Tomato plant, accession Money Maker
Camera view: horizontal (90 deg, fisheye); turntable rotation: 300 degrees
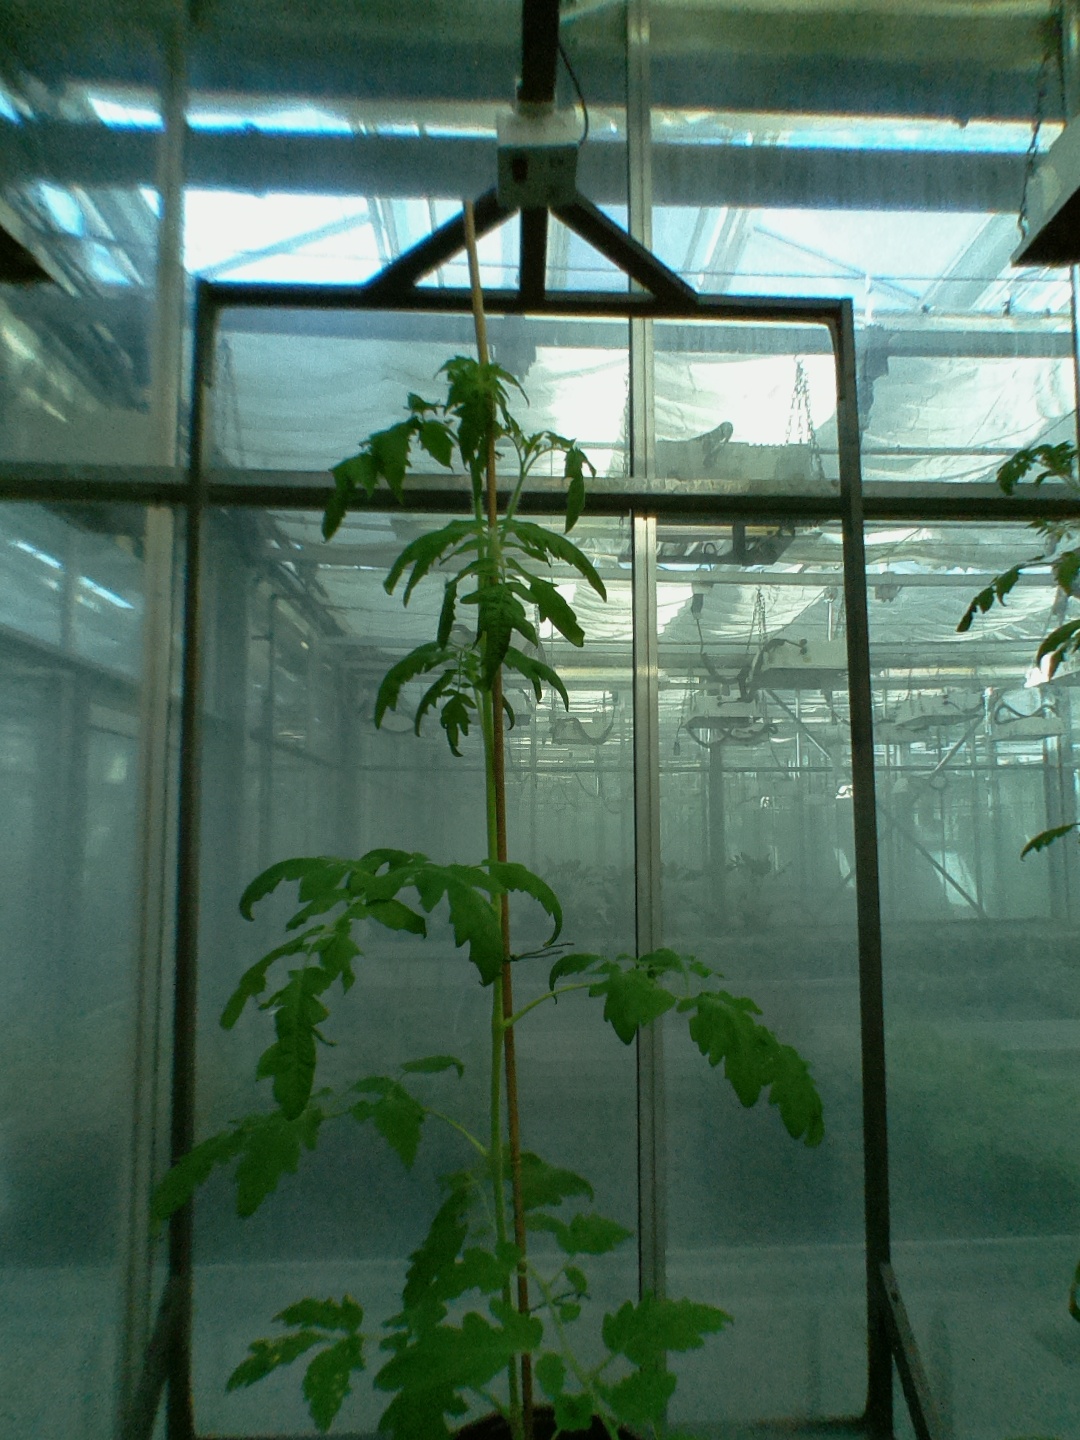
BBCH growth stage 17: 14 of true leaves visible